Who Killed Lt. Van Dorn?

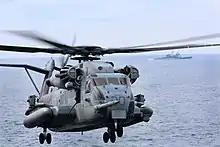
A CH-53E flies near USS Anzio at sea.

Who Killed Lt. Van Dorn? is an American documentary film released in 2018.